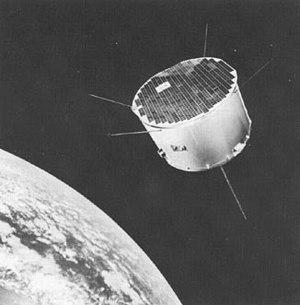
AEROS sont deux petits satellites scientifiques développés par l'agence spatiale allemande DLR avec des contributions de la NASA et lancés en 1974 et 1975. Ces satellites d'aéronomie étaient chargés d'étudier les couches hautes de l'atmosphère ainsi que l'ionosphère.